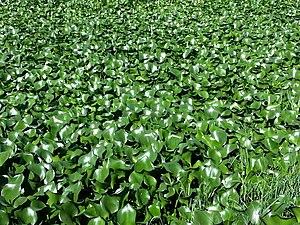
La jacinthe d'eau ou camalote est une espèce de plantes monocotylédones de la famille des Pontederiaceae, originaire d'Amérique du Sud.